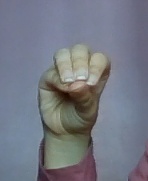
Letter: ha